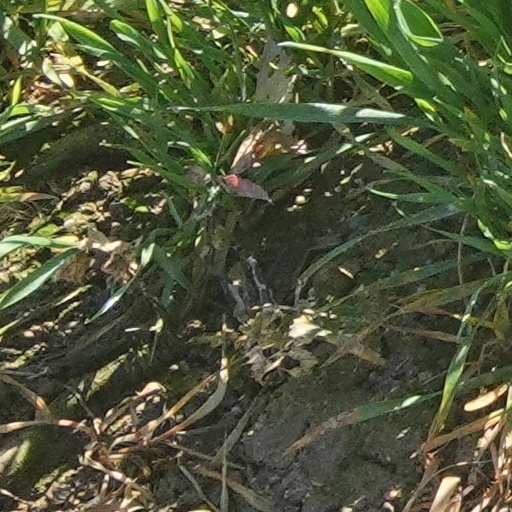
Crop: wheat